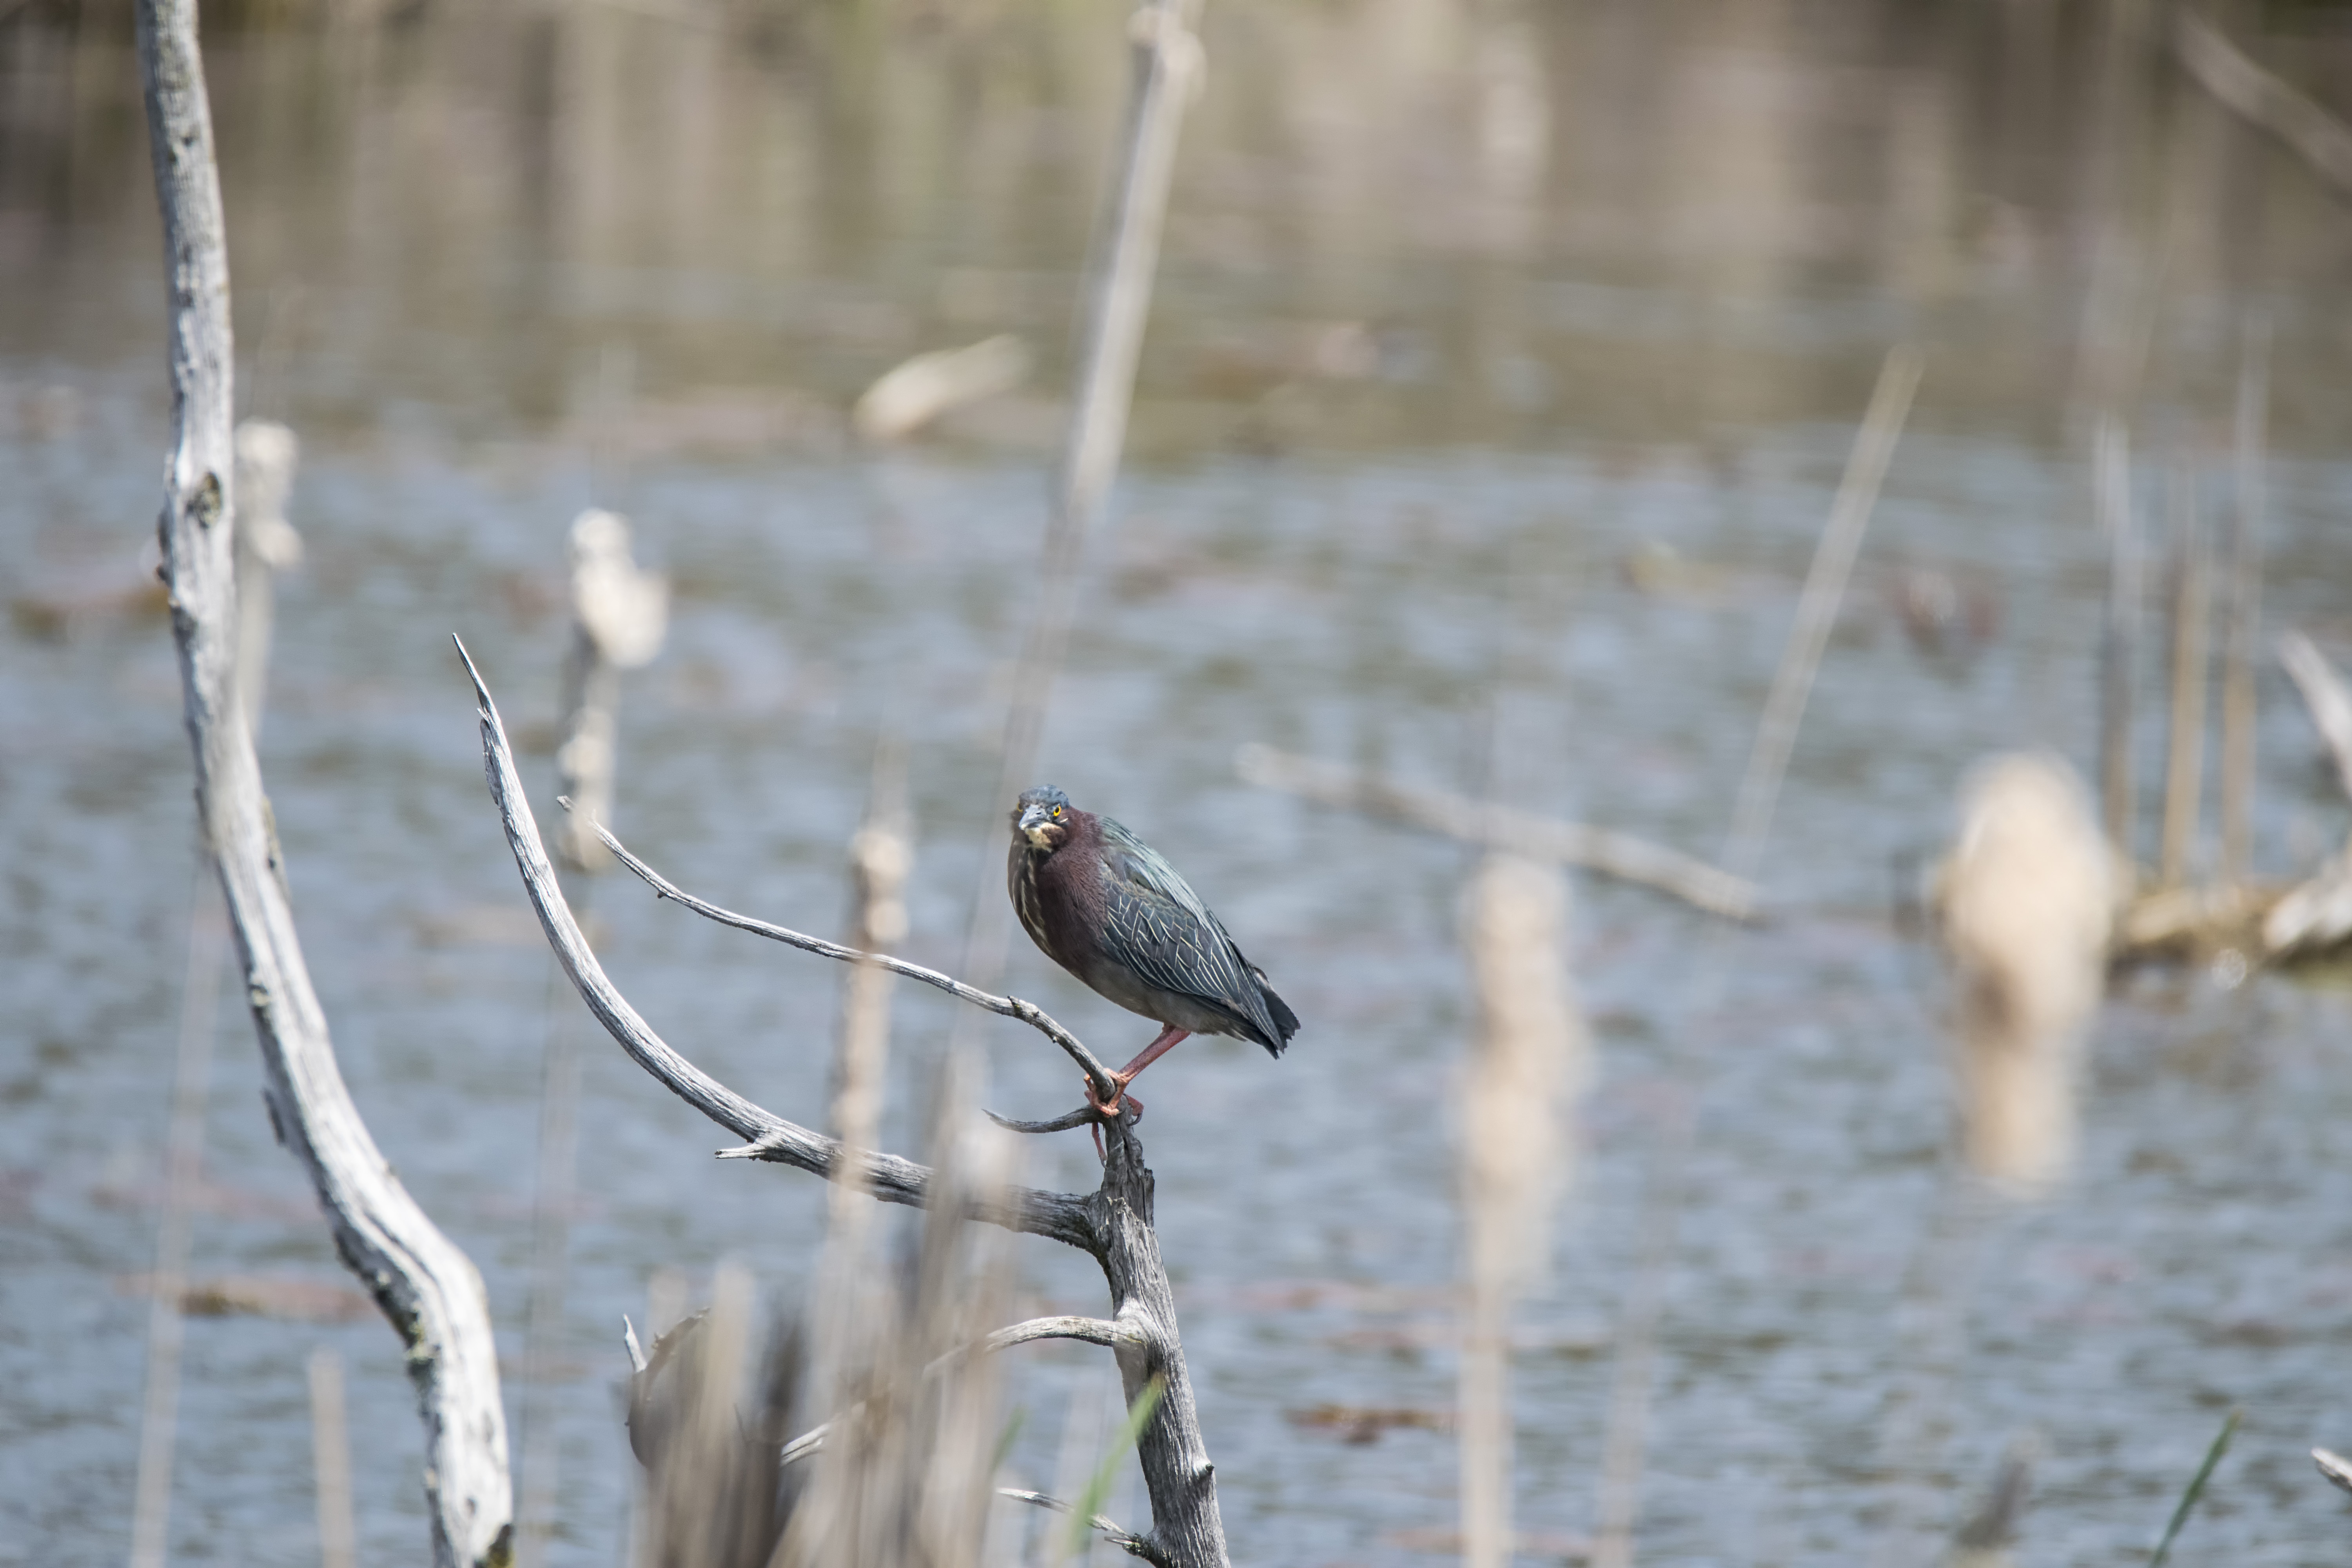
nature, branch, bird, wildlife, green, fauna, canada, vertebrate, vert, quebec, heron, sherbrooke, oiseau, perching bird